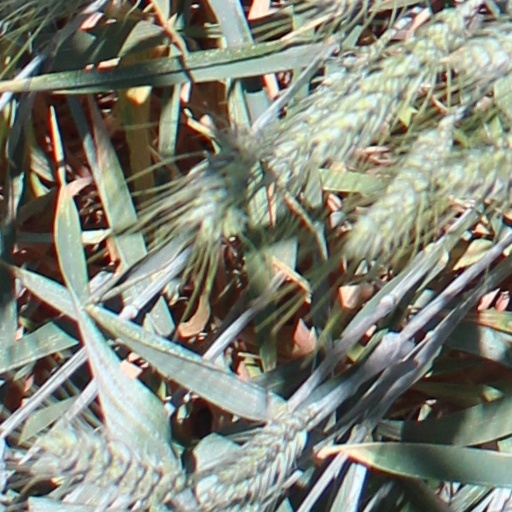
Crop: wheat